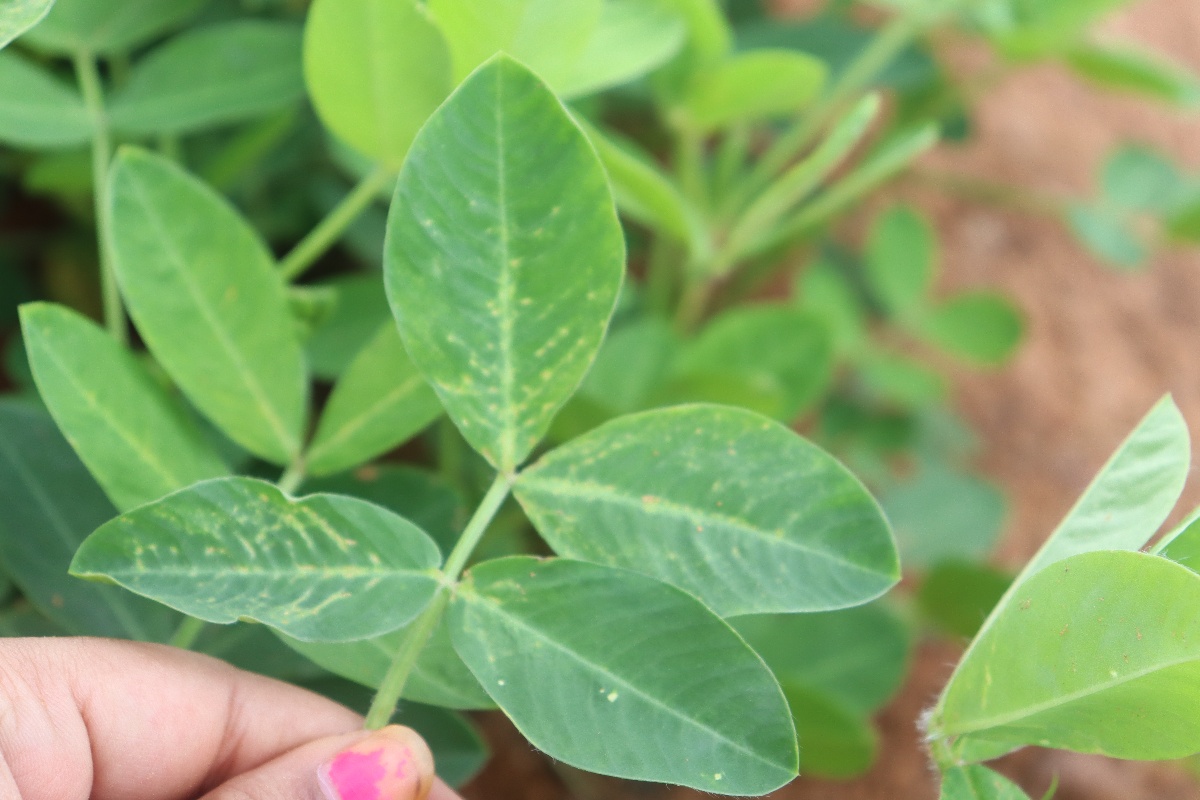
Label: healthy leaf